Tooth decay

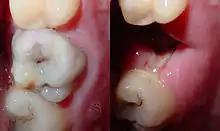
A tooth with extensive caries eventually requiring extraction

In certain cases, endodontic therapy may be necessary for the restoration of a tooth. Endodontic therapy, also known as a "root canal", is recommended if the pulp in a tooth dies from infection by decay-causing bacteria or from trauma. In root canal therapy, the pulp of the tooth, including the nerve and vascular tissues, is removed along with decayed portions of the tooth. The canals are instrumented with endodontic files to clean and shape them, and they are then usually filled with a rubber-like material called gutta percha. The tooth is filled and a crown can be placed. Upon completion of root canal therapy, the tooth is non-vital, as it is devoid of any living tissue.